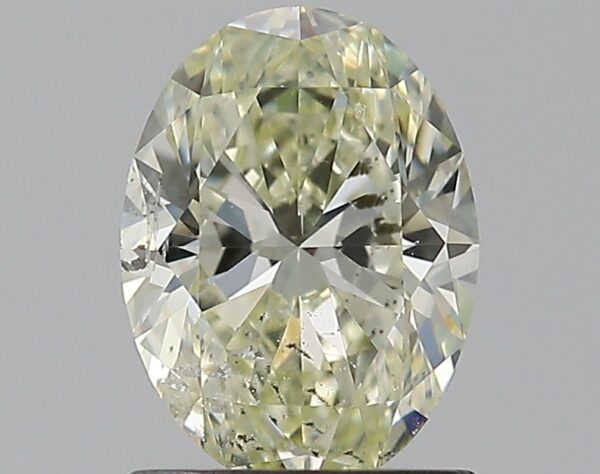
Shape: oval
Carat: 1.01
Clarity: SI2
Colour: M
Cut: EX
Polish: VG
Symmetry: VG
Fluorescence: VSL
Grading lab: IGI
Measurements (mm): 7.64 x 5.67 x 3.57